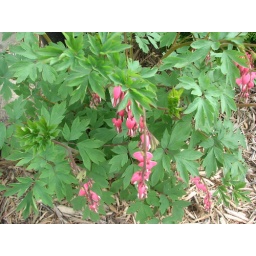
I sent my 7-year-old out on assignment looking for pink flowers in the neighborhood. This is what she found.